Mexico City

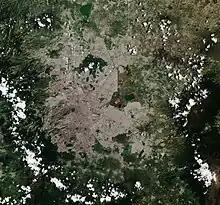
Satellite image of Mexico City

In the 20th century the phenomenal growth of the city and its environmental and political consequences dominate. In 1900, the population of Mexico City was about 500,000. The city began to grow rapidly westward in the early part of the 20th century and then began to grow upwards in the 1950s, with the Torre Latinoamericana becoming the city's first skyscraper.